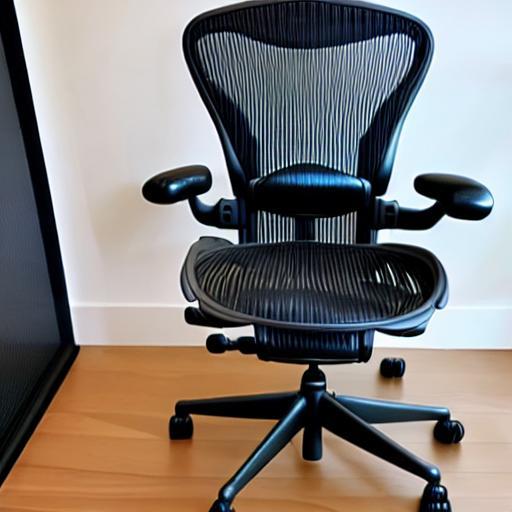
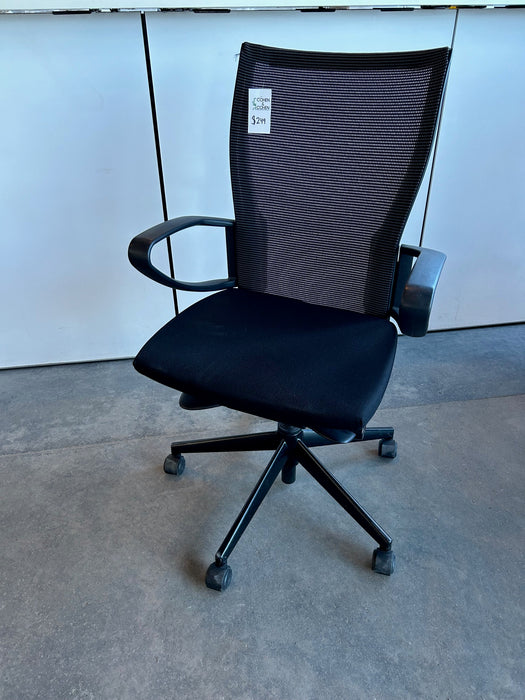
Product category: items_chair
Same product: no